John T. Monroe

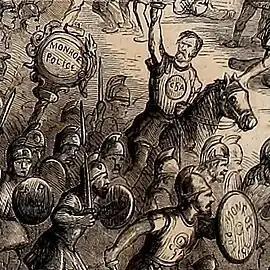
In Thomas Nast's "Amphitheatrum Johnsonianum" illustration of the New Orleans massacre of 1866, published 1867 in the Northern newsmagazine "Harper's Weekly", John Monroe's breastplate reads CSA for " Confederate States of America"

After the reorganization of Louisiana, Monroe was reelected Mayor of New Orleans. He took office in March 1866. In March 1867, he was deposed by General Philip Sheridan under the Reconstruction Act of Congress, under the accusation that he had aided in the New Orleans massacre of 1866. In April Monroe visited Washington and was sympathetically received by President Andrew Johnson and Attorney-General Henry Stanbery, who promised his restoration to office and the removal of Sheridan. However, this promise was thwarted by later and more vigorous Reconstruction efforts.